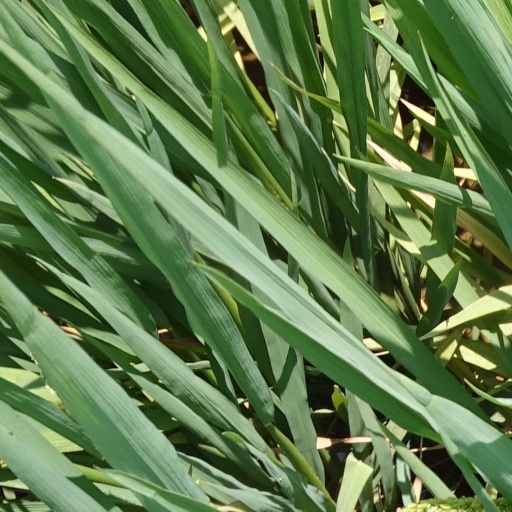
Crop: rice